Willamette University MBA

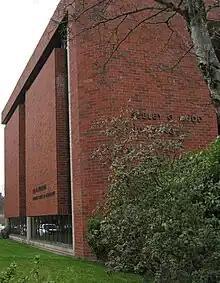
Built in 1975, the Seeley G. Mudd Building houses Atkinson Graduate School of Management

In 1978, the Center for Business-Government Studies was added to the school after Willamette received a grant from the M. J. Murdock Charitable Trust. The program was designed to better understand the relationships between the government and businesses. In 1988, the school was recognized by "U.S. News & World Report" and the fifth best business school in the Midwest and West region. It was the highest ranked of any school in the Pacific Northwest. Enrollment was 130 students with 10 full-time professors. At that time the program was led by Dean David L. Puryear with a tuition of just over $8,000 per year.